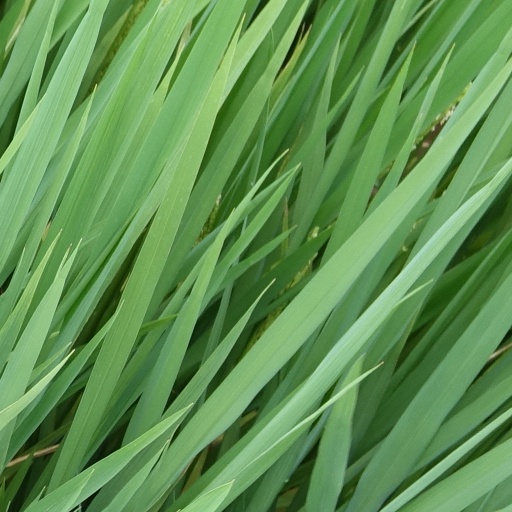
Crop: rice